Edivaldo Holanda Júnior

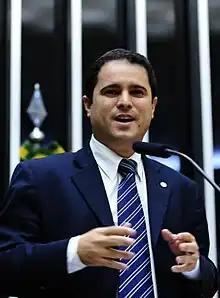
Edivaldo Holanda Junior

Edivaldo de Holanda Braga Junior (born on July 1, 1978) is a lawyer and Brazilian politician. He is the current mayor of São Luís, Maranhão since January 1, 2013. He held the position of councilman from 2005 to 2011 and that of federal deputy from 2011 to 2012.